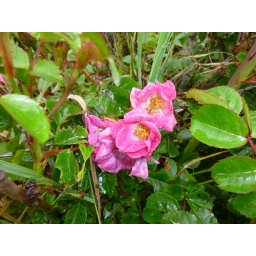
06-03-10--68 Flowers by road just off beach